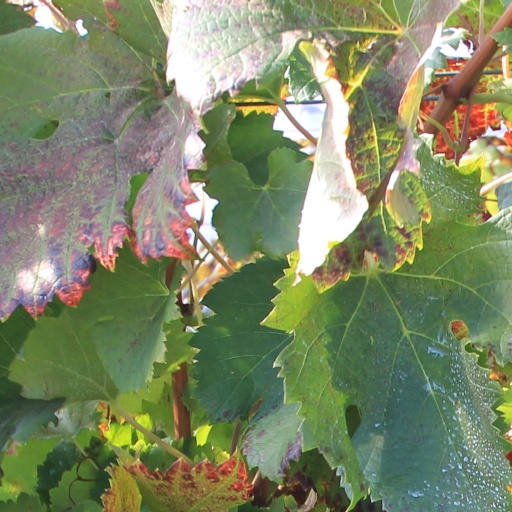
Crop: grape